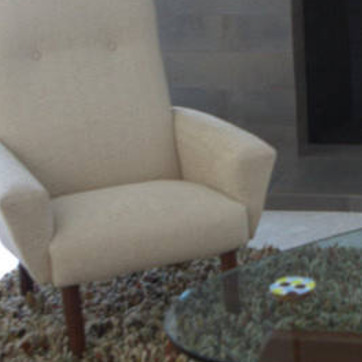
Material: fabric